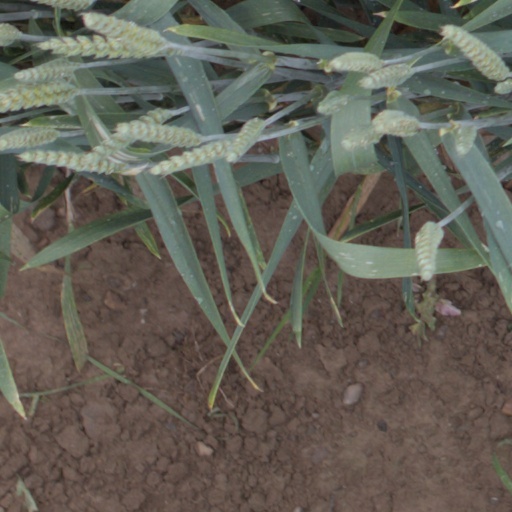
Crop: wheat